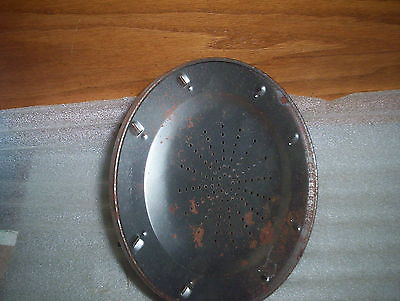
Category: toaster